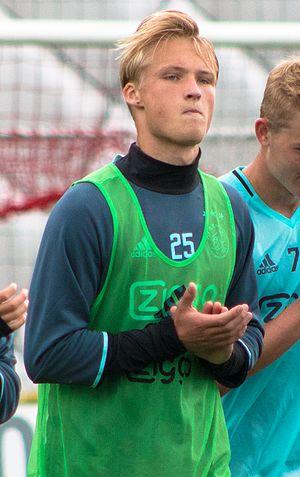
Kasper Dolberg, né le 6 octobre 1997 à Silkeborg, est un footballeur international danois qui évolue au poste d'attaquant à l'OGC Nice.